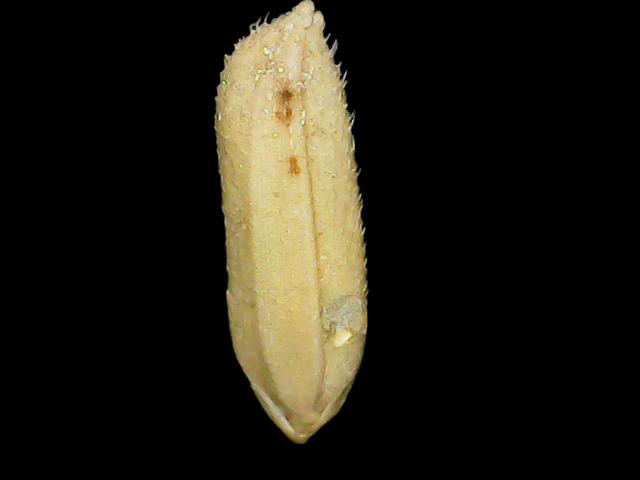
Rice variety: Binadhan16